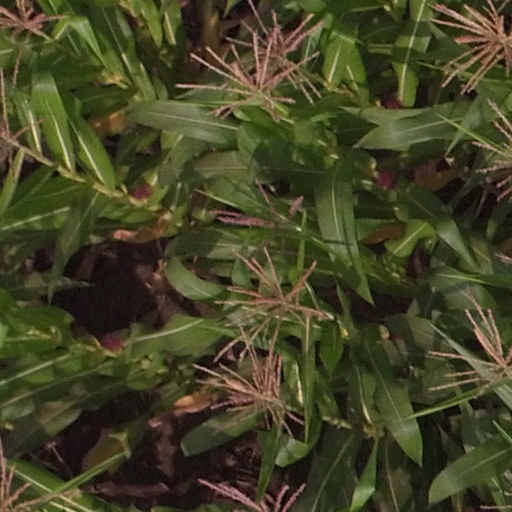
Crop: maize; corn